Julian Eltinge

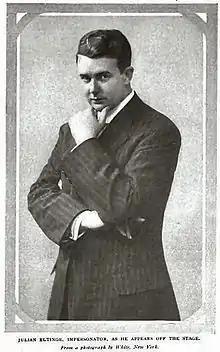
Eltinge, c. 1908

Julian Eltinge (May 14, 1881 – March 7, 1941), born William Julian Dalton, was an American actor notable for playing female characters. After appearing in the Boston Cadets Revue at the age often in feminine garb, Eltinge garnered notice from producers and made his first appearance on Broadway in 1904. As his star began to rise, he appeared in vaudeville and toured Europe and the United States, even giving a command performance before King Edward VII. Eltinge appeared in a series of musical comedies written specifically for his talents starting in 1910 with "The Fascinating Widow", returning to vaudeville in 1918. His popularity soon earned him the moniker "Mr. Lillian Russell" for the popular beauty and musical comedy star.